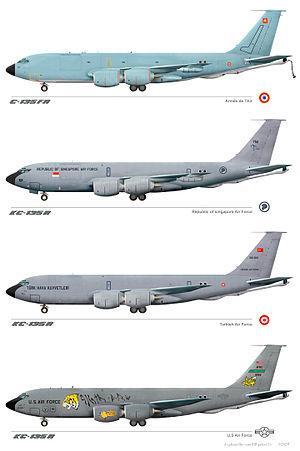
KC 135 en service France/Singapur/Turkish/USA
Le Boeing KC-135 Stratotanker, initialement connu chez l'avionneur comme le Model 717, est un avion ravitailleur quadriréacteur développé dans les années 1950 à partir du démonstrateur Dash 80. Conçu pour remplacer les KC-97 à moteurs à pistons, le KC-135 est le premier ravitailleur à réaction utilisé par l'United States Air Force. Entré en service en 1957 avec le 93rd Air Refueling Squadron de la 93rd Bombardment Wing, le Stratotanker est principalement utilisé pour ravitailler les bombardiers stratégiques B-47 et B-52 ; toutefois, il est largement utilisé pendant la guerre du Viêt Nam et la guerre du Golfe.